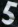
Number: 5